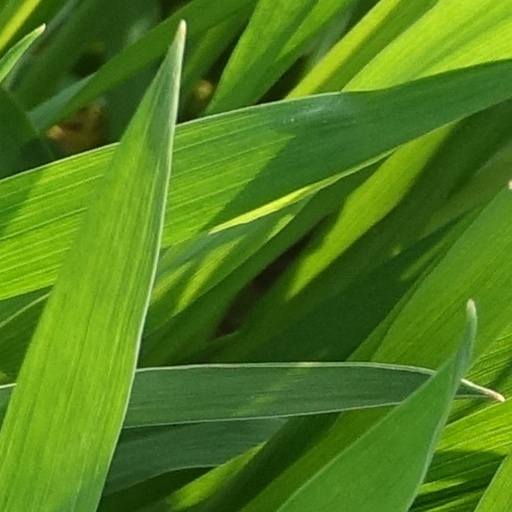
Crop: wheat